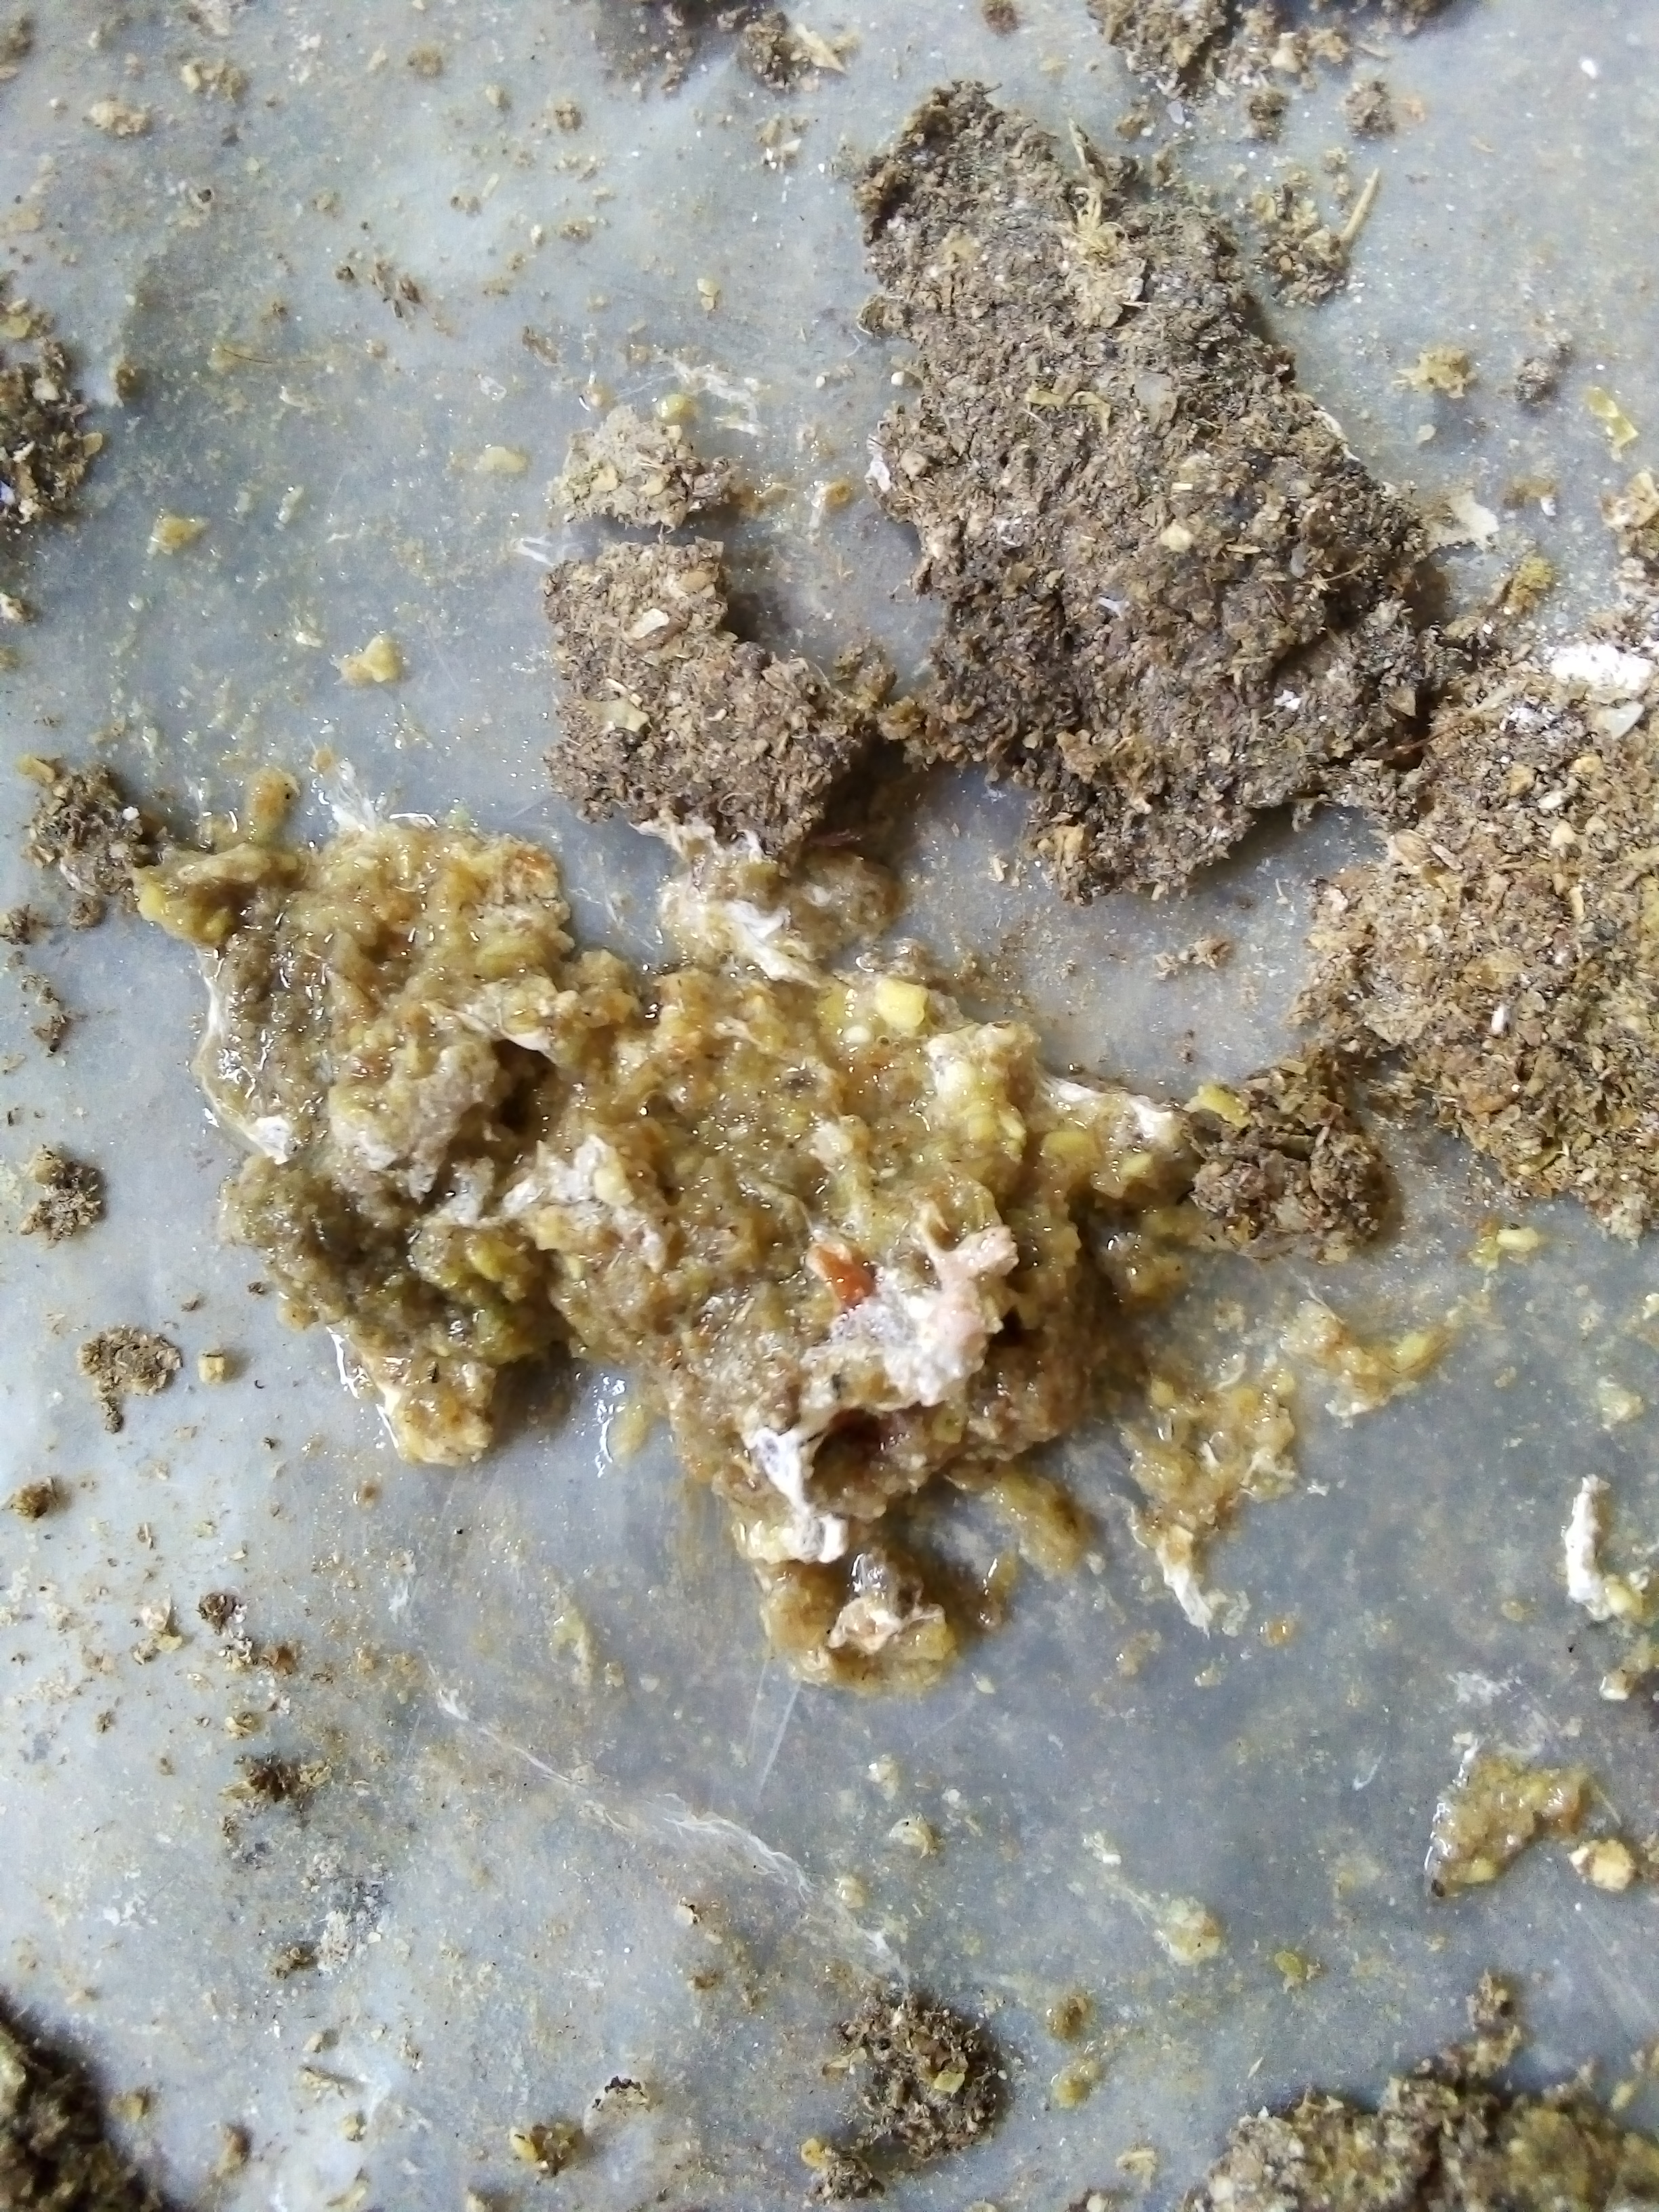
PCR-confirmed diagnosis: Salmonella